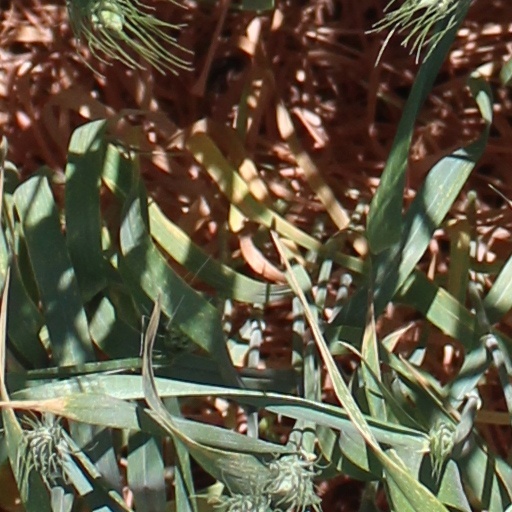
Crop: wheat